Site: brandenburg
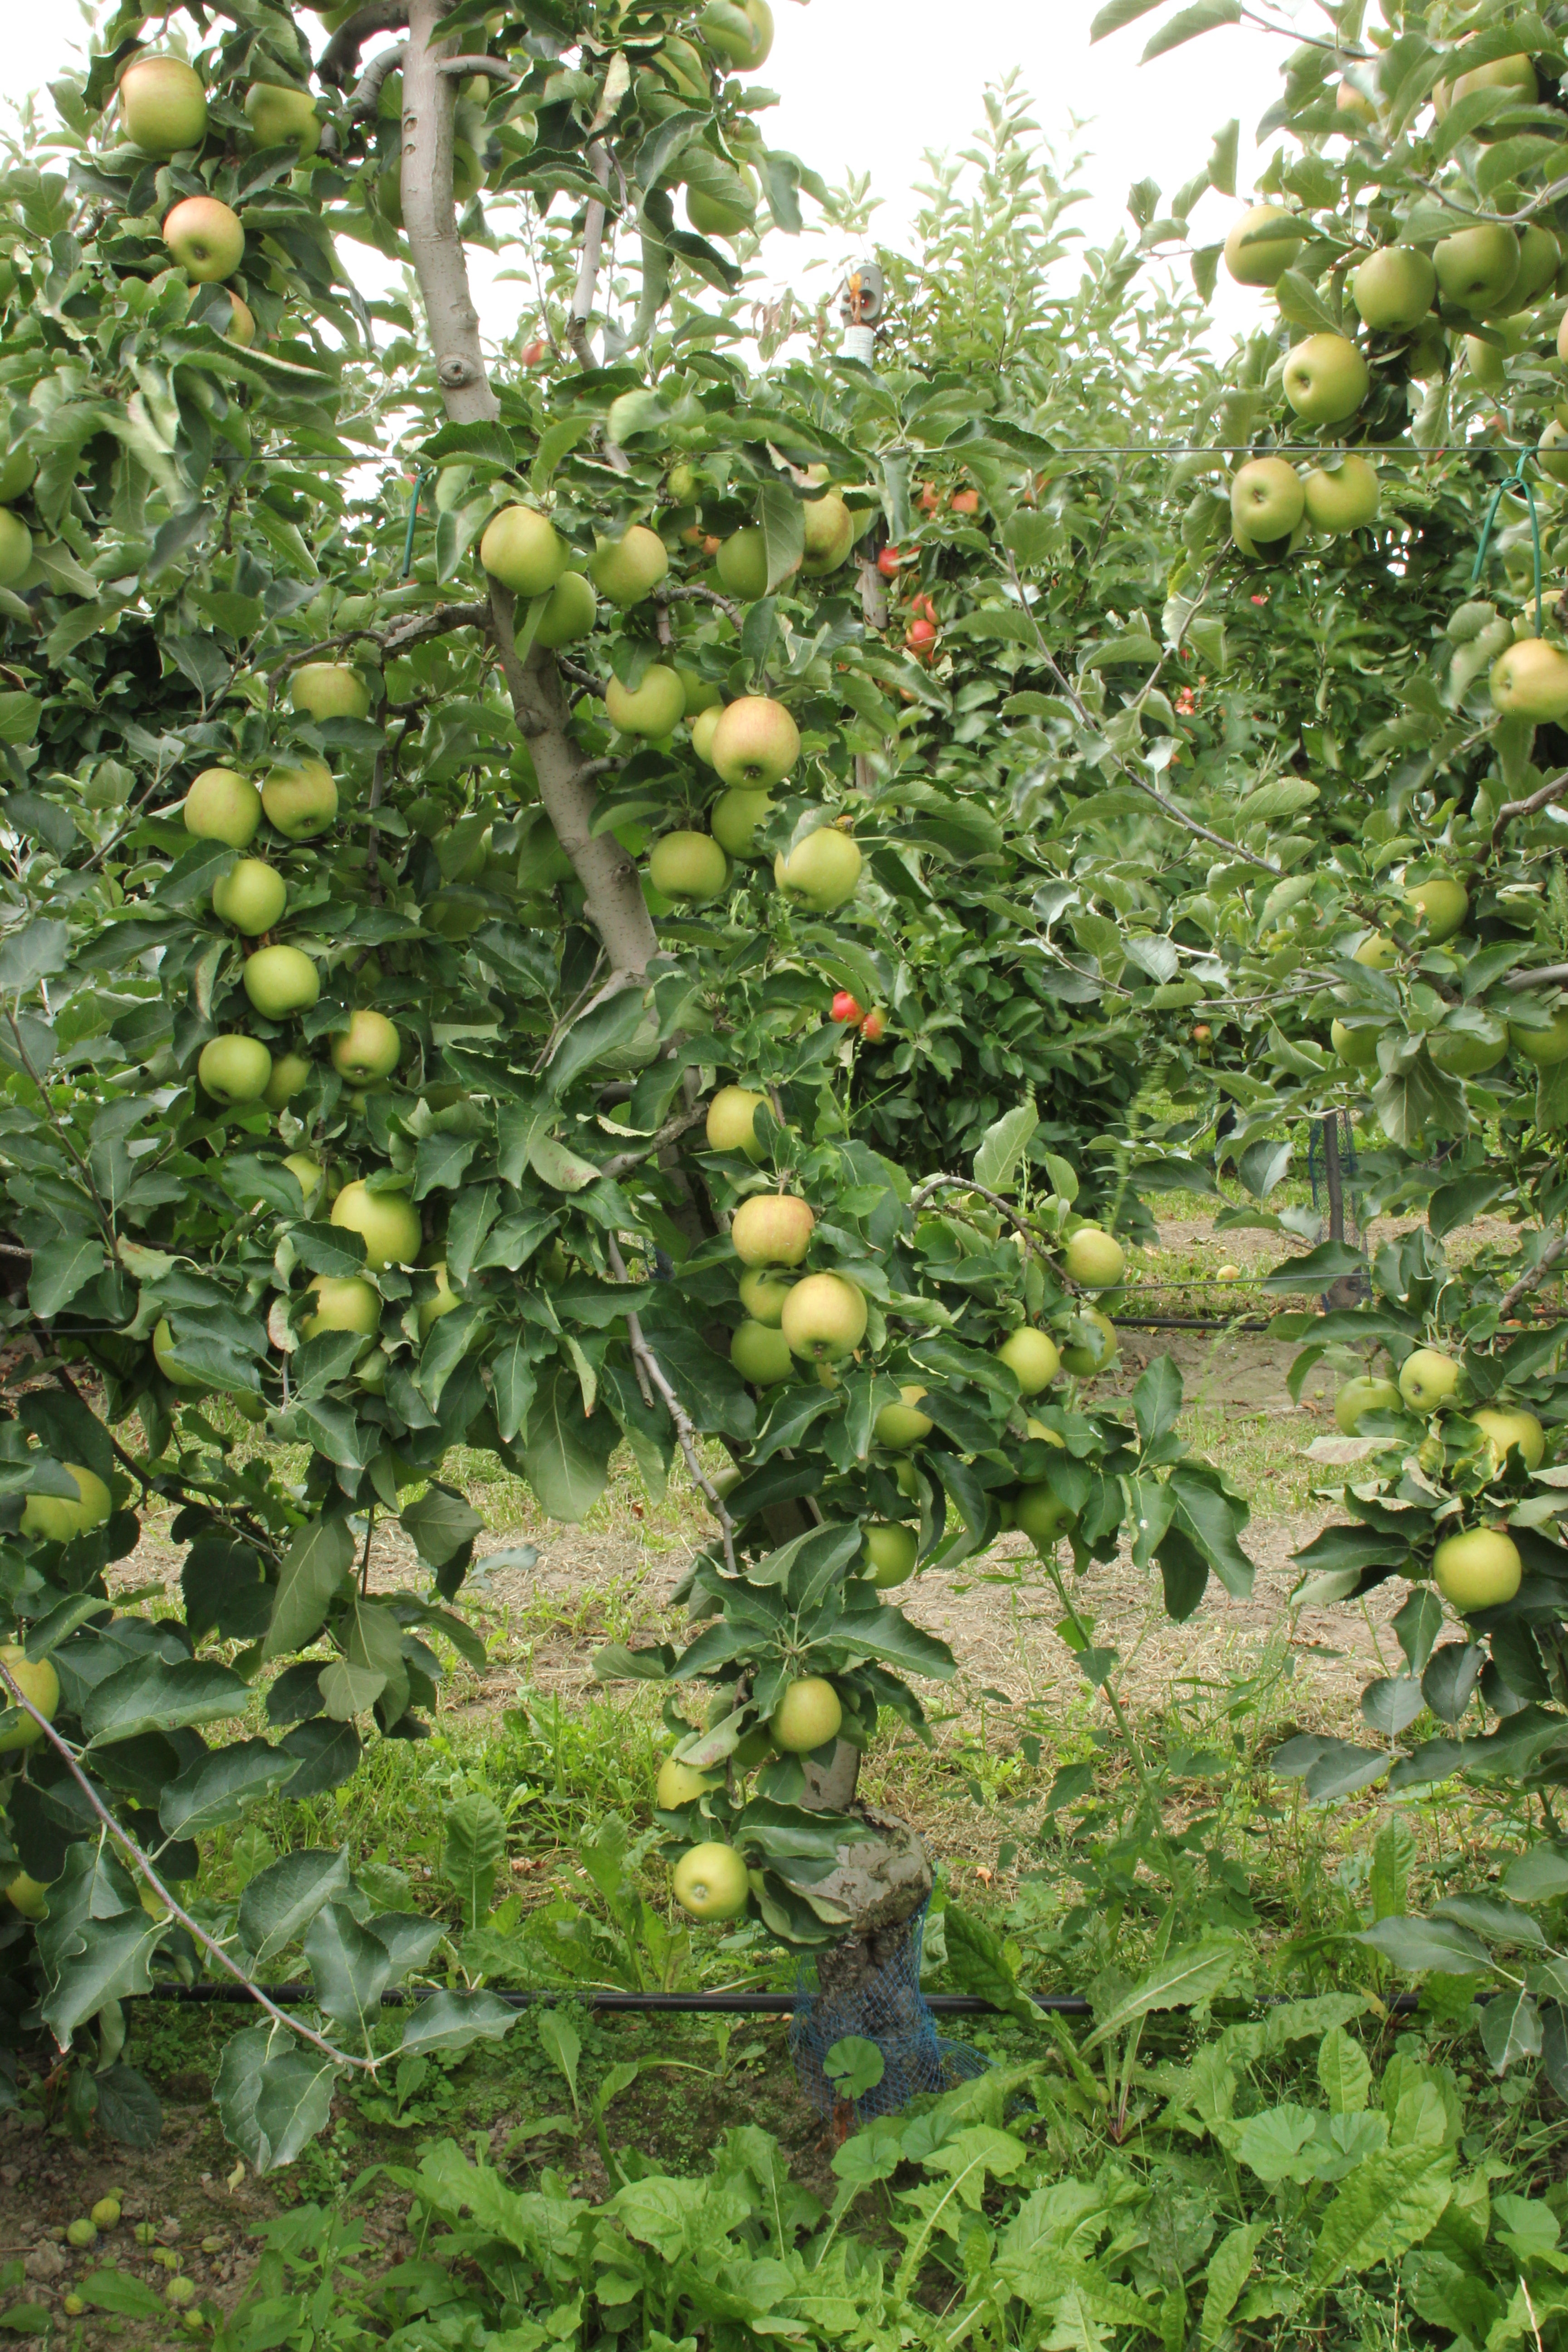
Growth stage (BBCH 87): Maturity of fruit and seed